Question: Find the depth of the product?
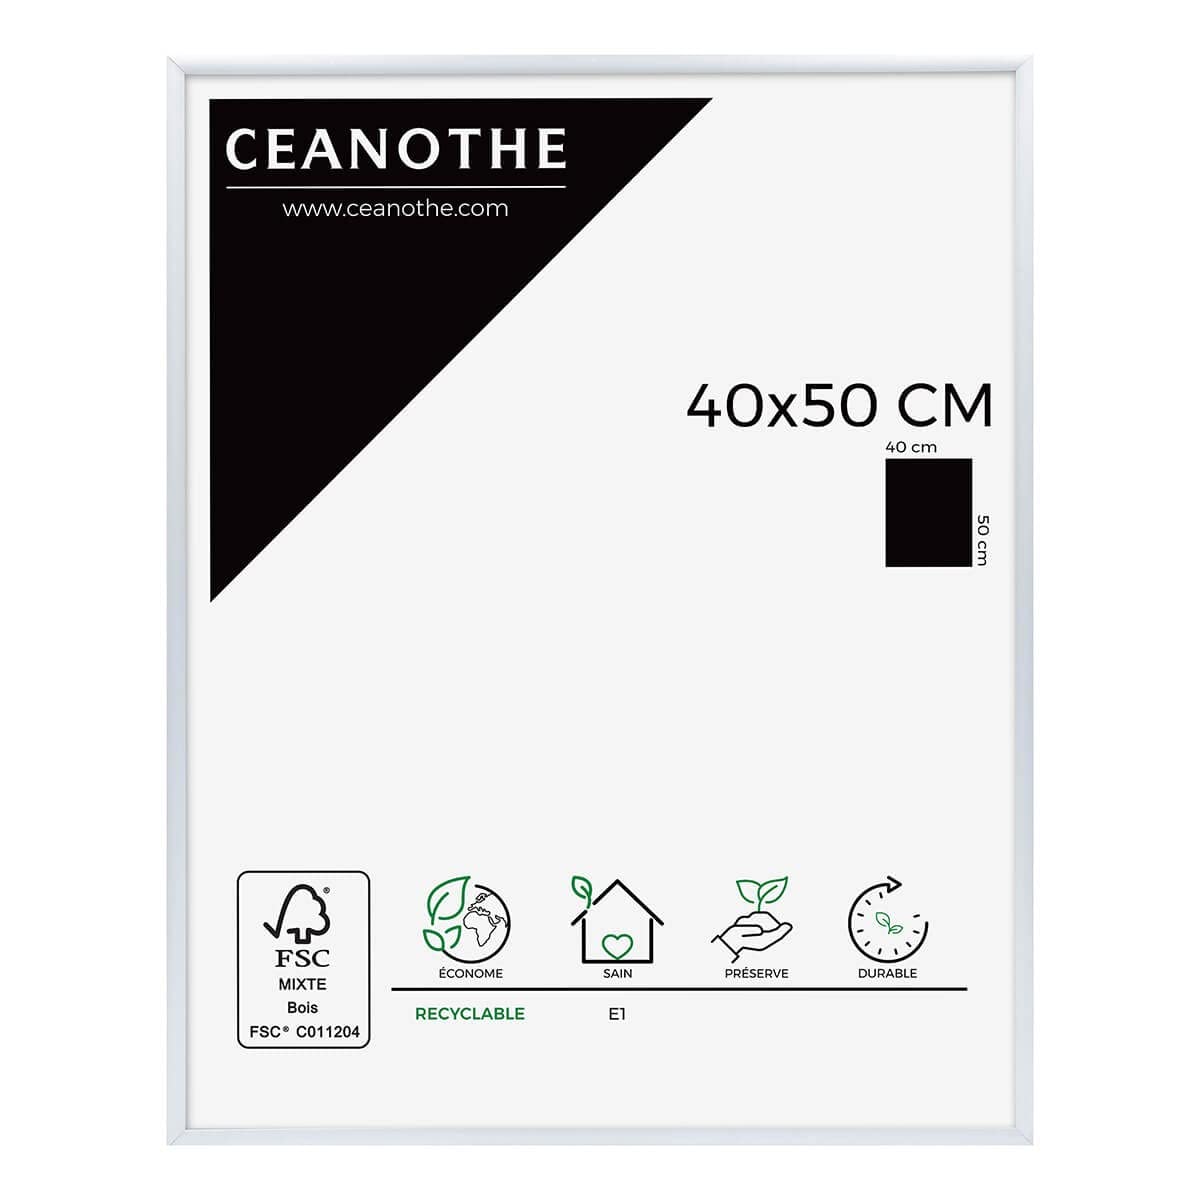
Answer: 50.0 centimetre